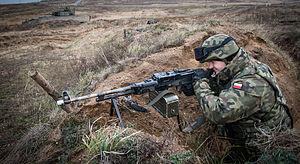
Les Forces terrestres sont une Arme des Forces armées polonaises. Ils contiennent actuellement quelque 77 000 membres du personnel actif et constituent de nombreux éléments des déploiements de l'Union européenne et OTAN dans le monde. L'histoire militaire de la Pologne remonte à un Millénaire – depuis le Xᵉ siècle, mais l'armée polonaise moderne a été formée après que le pays indépendance retrouvée après Première Guerre mondiale en 1918.